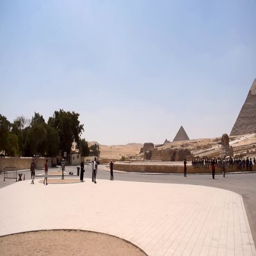
very wide long pan shot